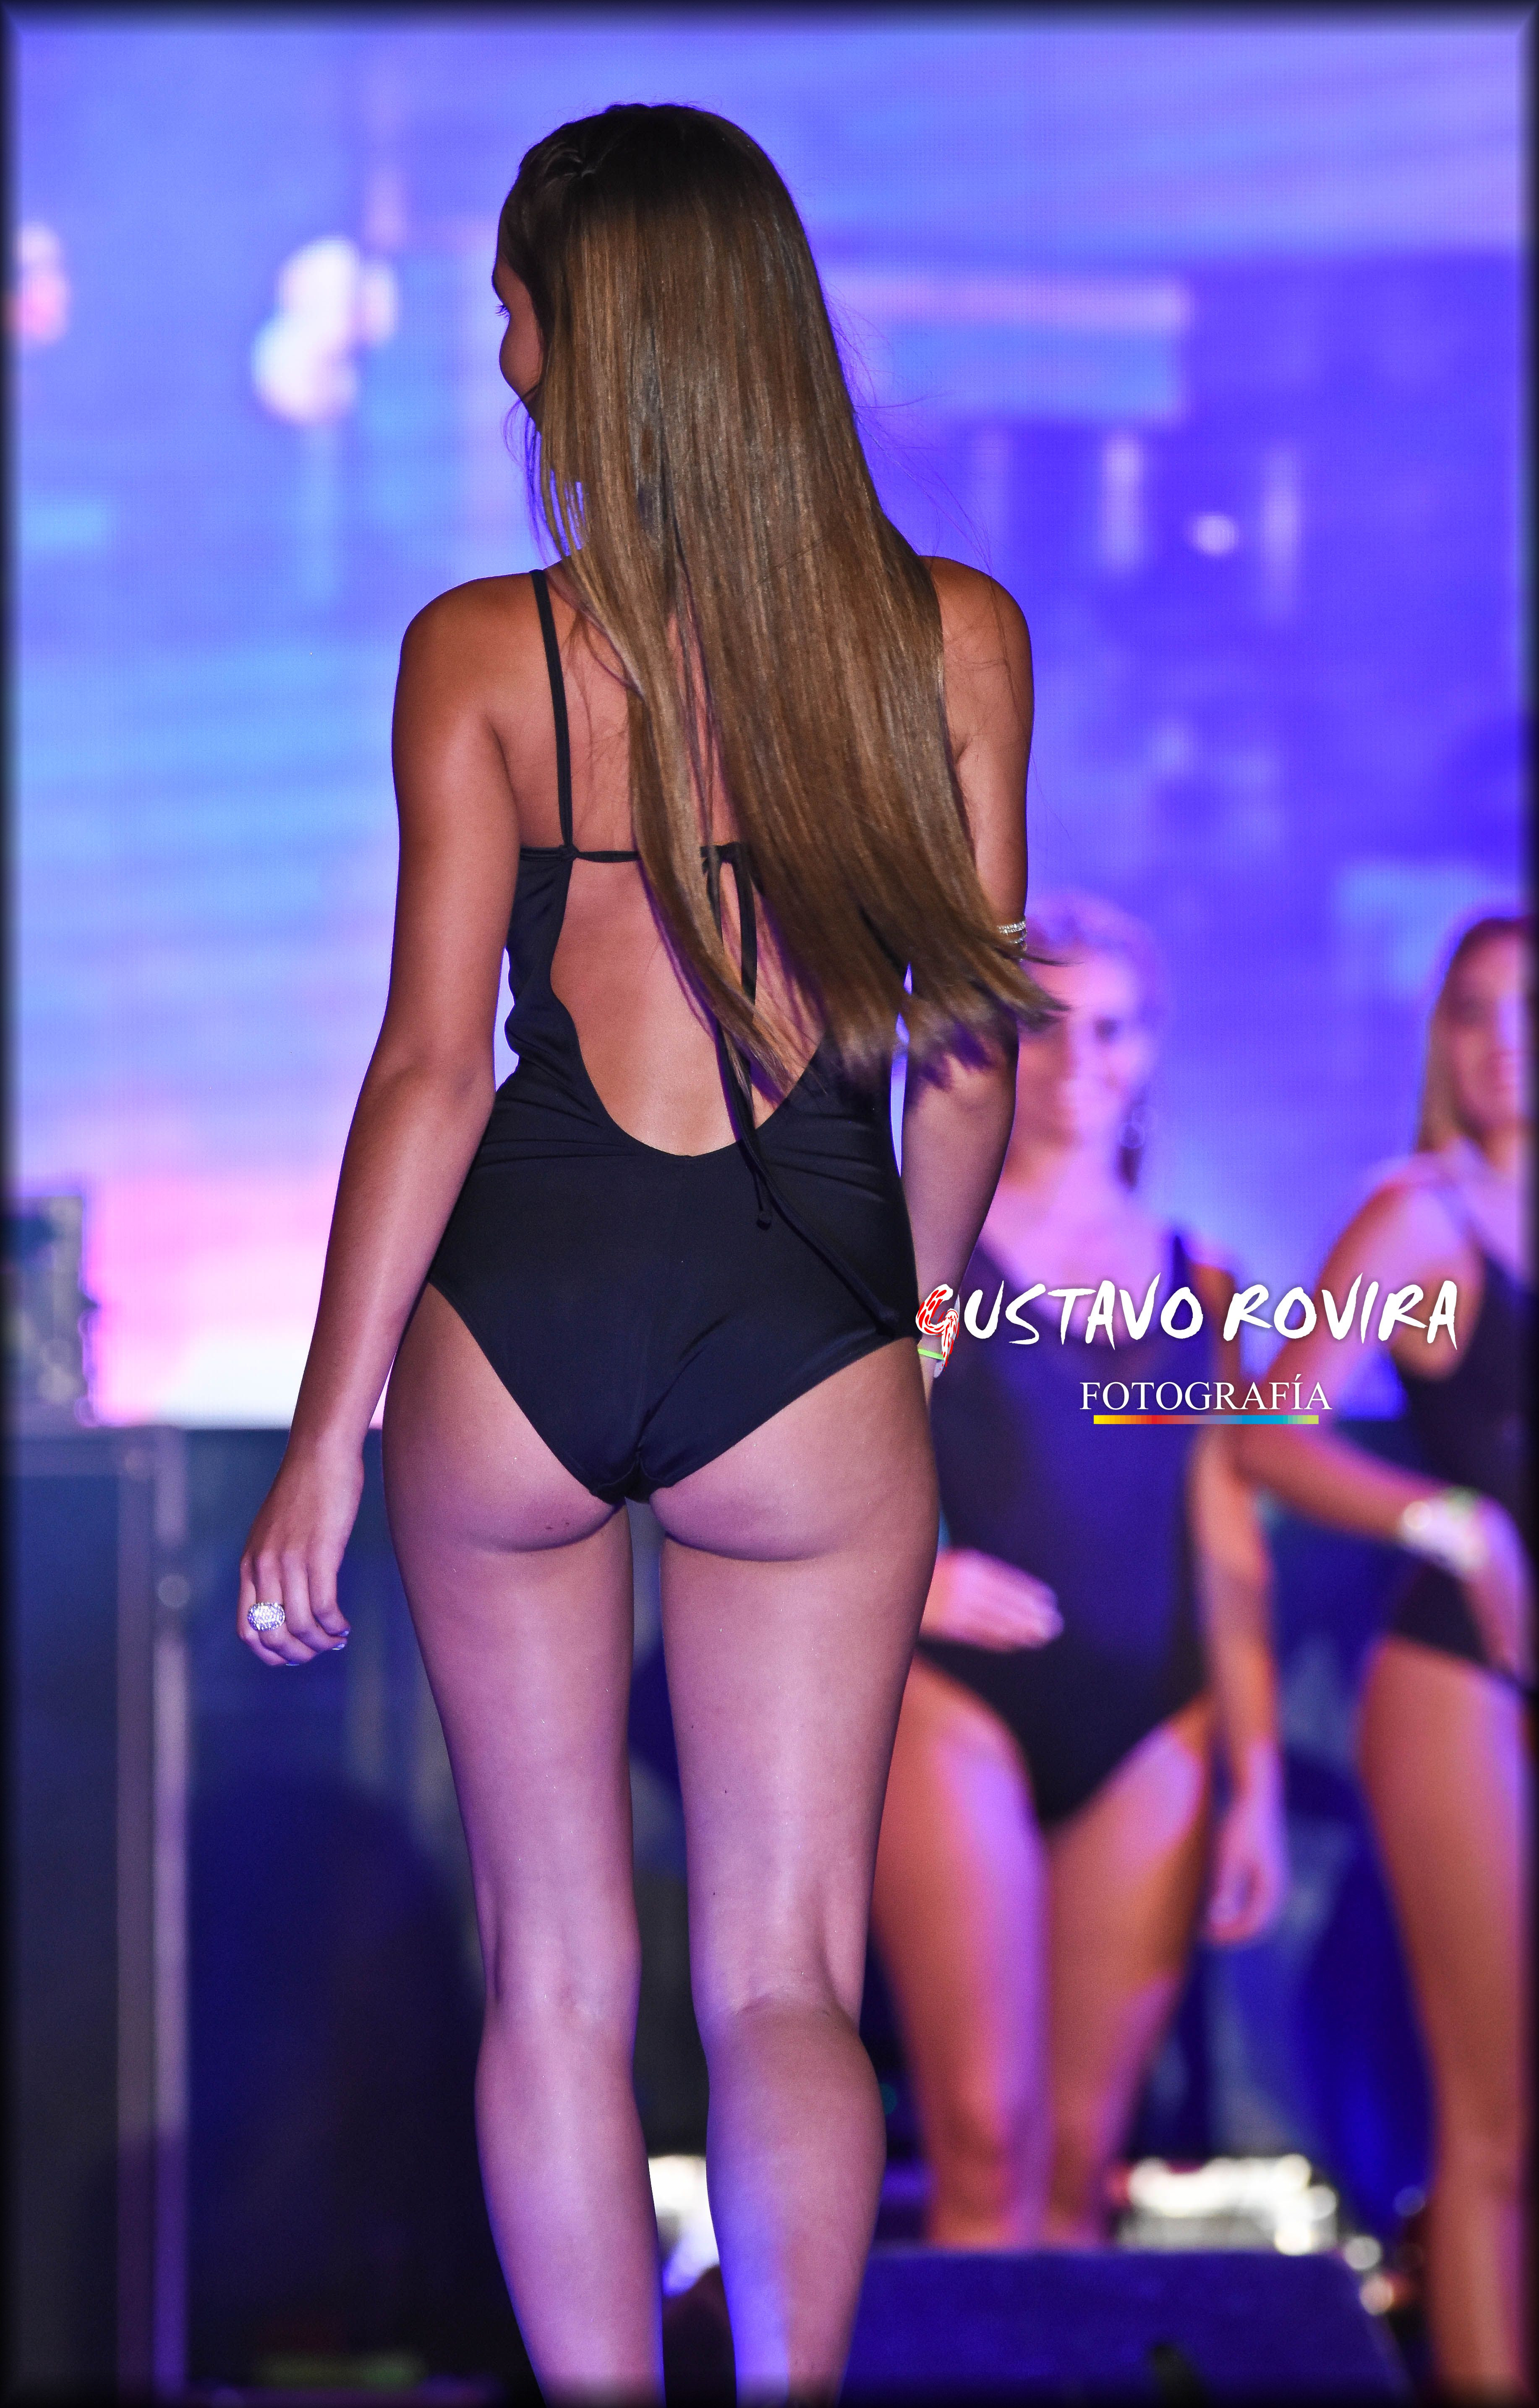
desfile, clothing, fashion model, performance, lingerie, model, thigh, beauty, fashion show, undergarment, lady, leg, competition, joint, girl, fashion, human leg, human body, muscle, long hair, dancer, swimwear, brown hair, public event, hand, hip, trunk, performing arts